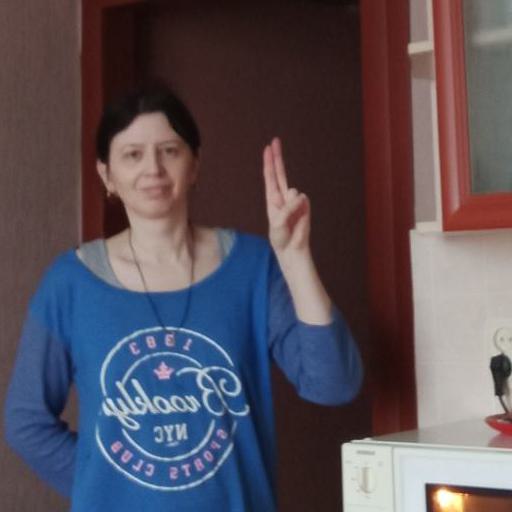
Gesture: two_up